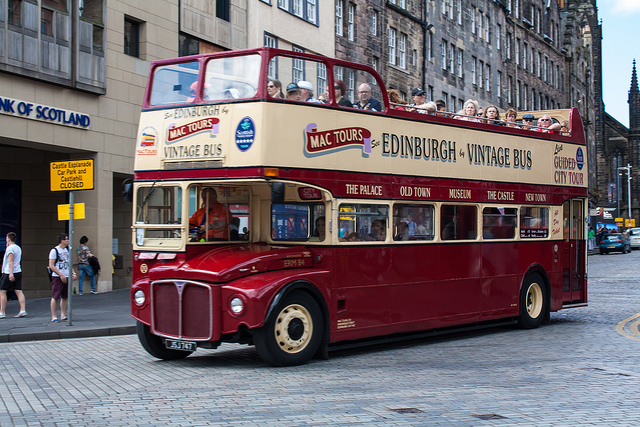
user: Given an image and a question. Answer the question in a short answer. Question: What sort of knee length plaid garment is associated with where this bus is? Short Answer:
assistant: kilt